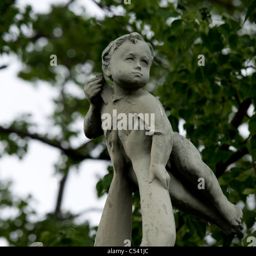
statue showing a jubilant mother lifting up her baby in her arms